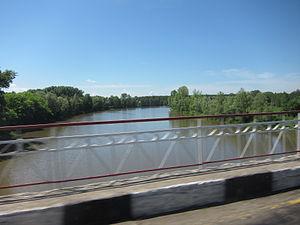
L'Icha est une rivière de Russie, qui coule en Sibérie occidentale, en république de l'Altaï. C'est un affluent de la Katoun en rive droite, donc un sous-affluent de l'Ob par la Katoun.